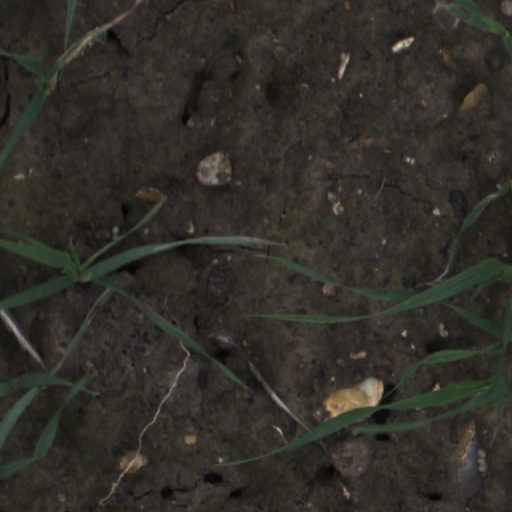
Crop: wheat